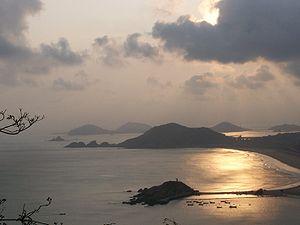
L'Archipel de Shengsi est un ensemble d'îles situé dans la baie de Hangzhou en mer de Chine orientale.